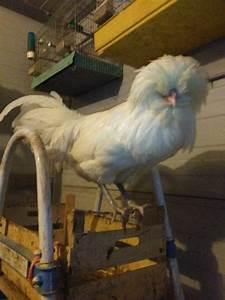
chicken